Alex Rullo

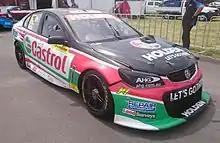
Rullo contested the 2016 Dunlop Series for Lucas Dumbrell Motorsport in a Holden Commodore VF

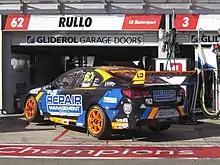
Rullo contested the 2017 Virgin Australia Supercars Championship for Lucas Dumbrell Motorsport in a Holden Commodore VF

Alex Rullo made his debut in the V8 Touring Car National Series at the age of 14, winning a race in his second event. He managed to win four races out of the 15 contested and finished the season second overall for MW Motorsport.